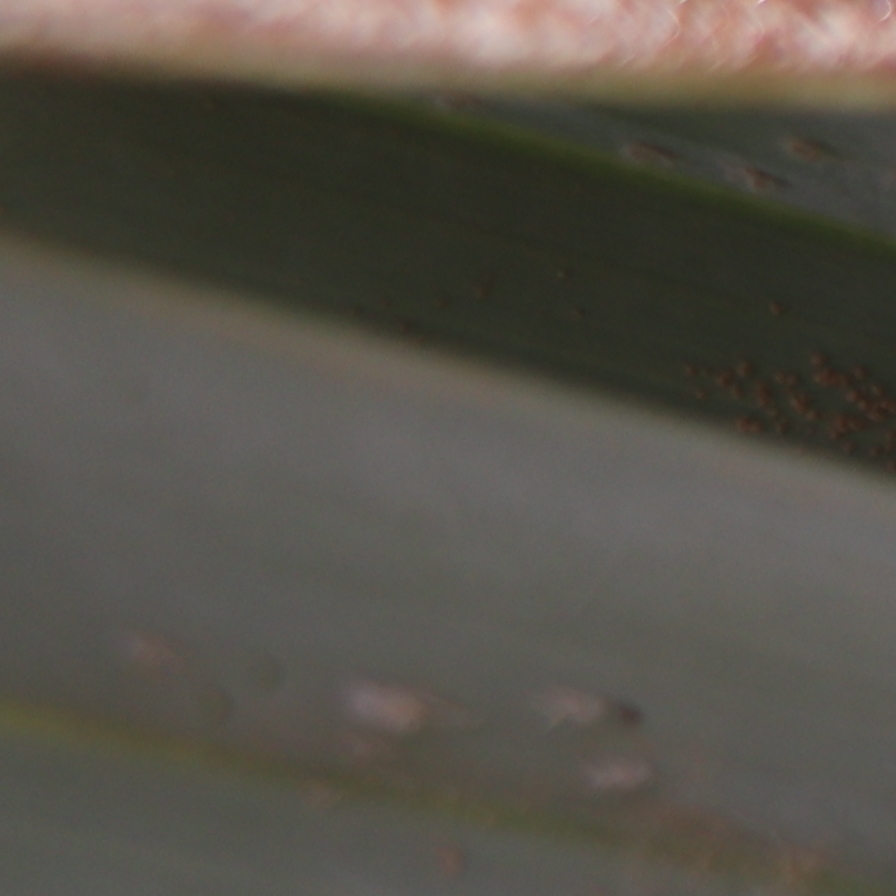
Label: Dubas